Dansbandskampen

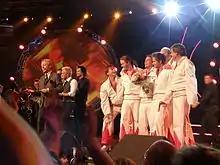
Dansbandskampen 2008

Dansbandskampen is a television show established by Peter Settman and his production company Baluba. Peter Settman is also the show host. The show is broadcast over Sveriges Television, with season 1 airing October–December 2008.